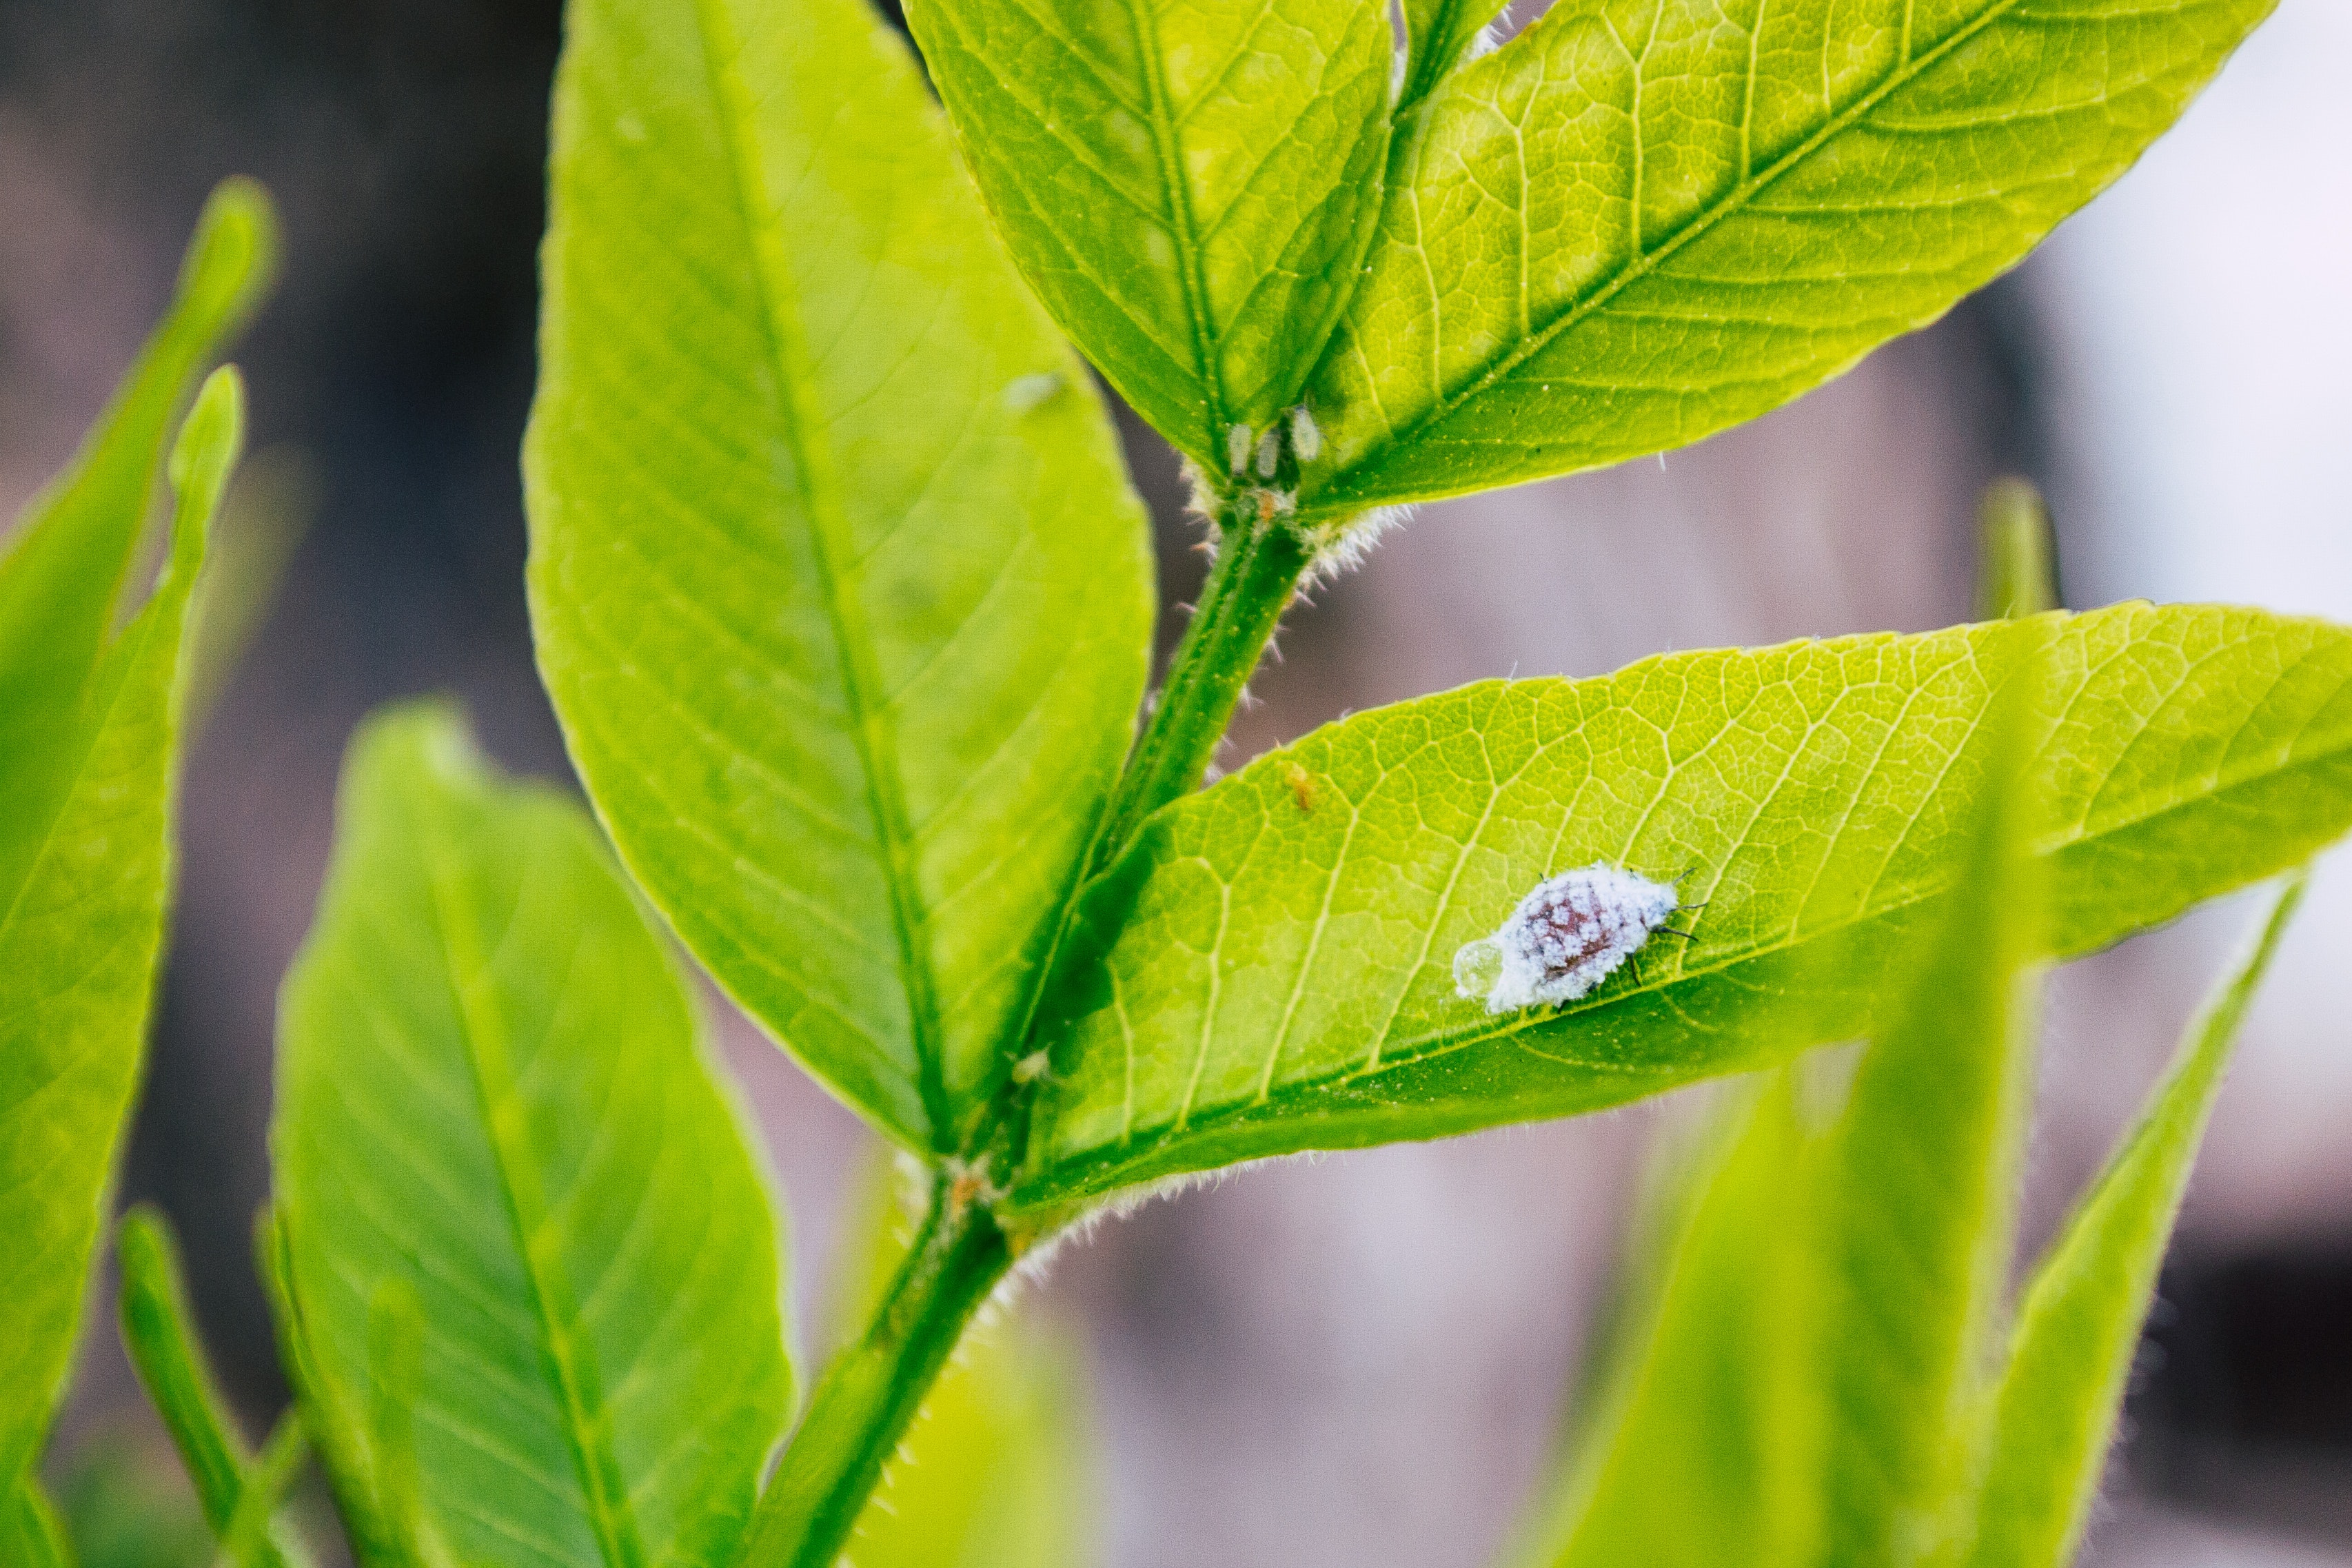
leaf, plant, green, flower, tree, plant stem, flowering plant, organism, coca